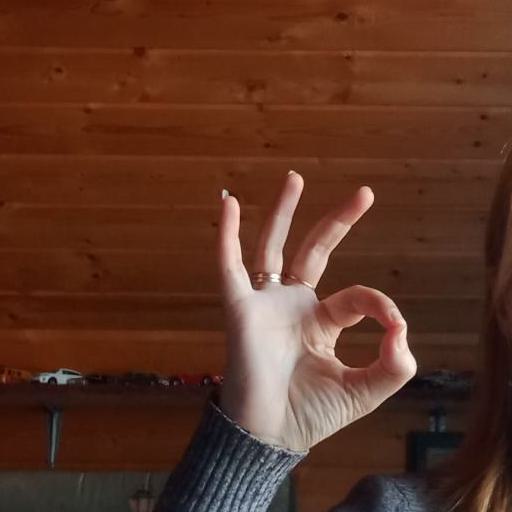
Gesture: ok